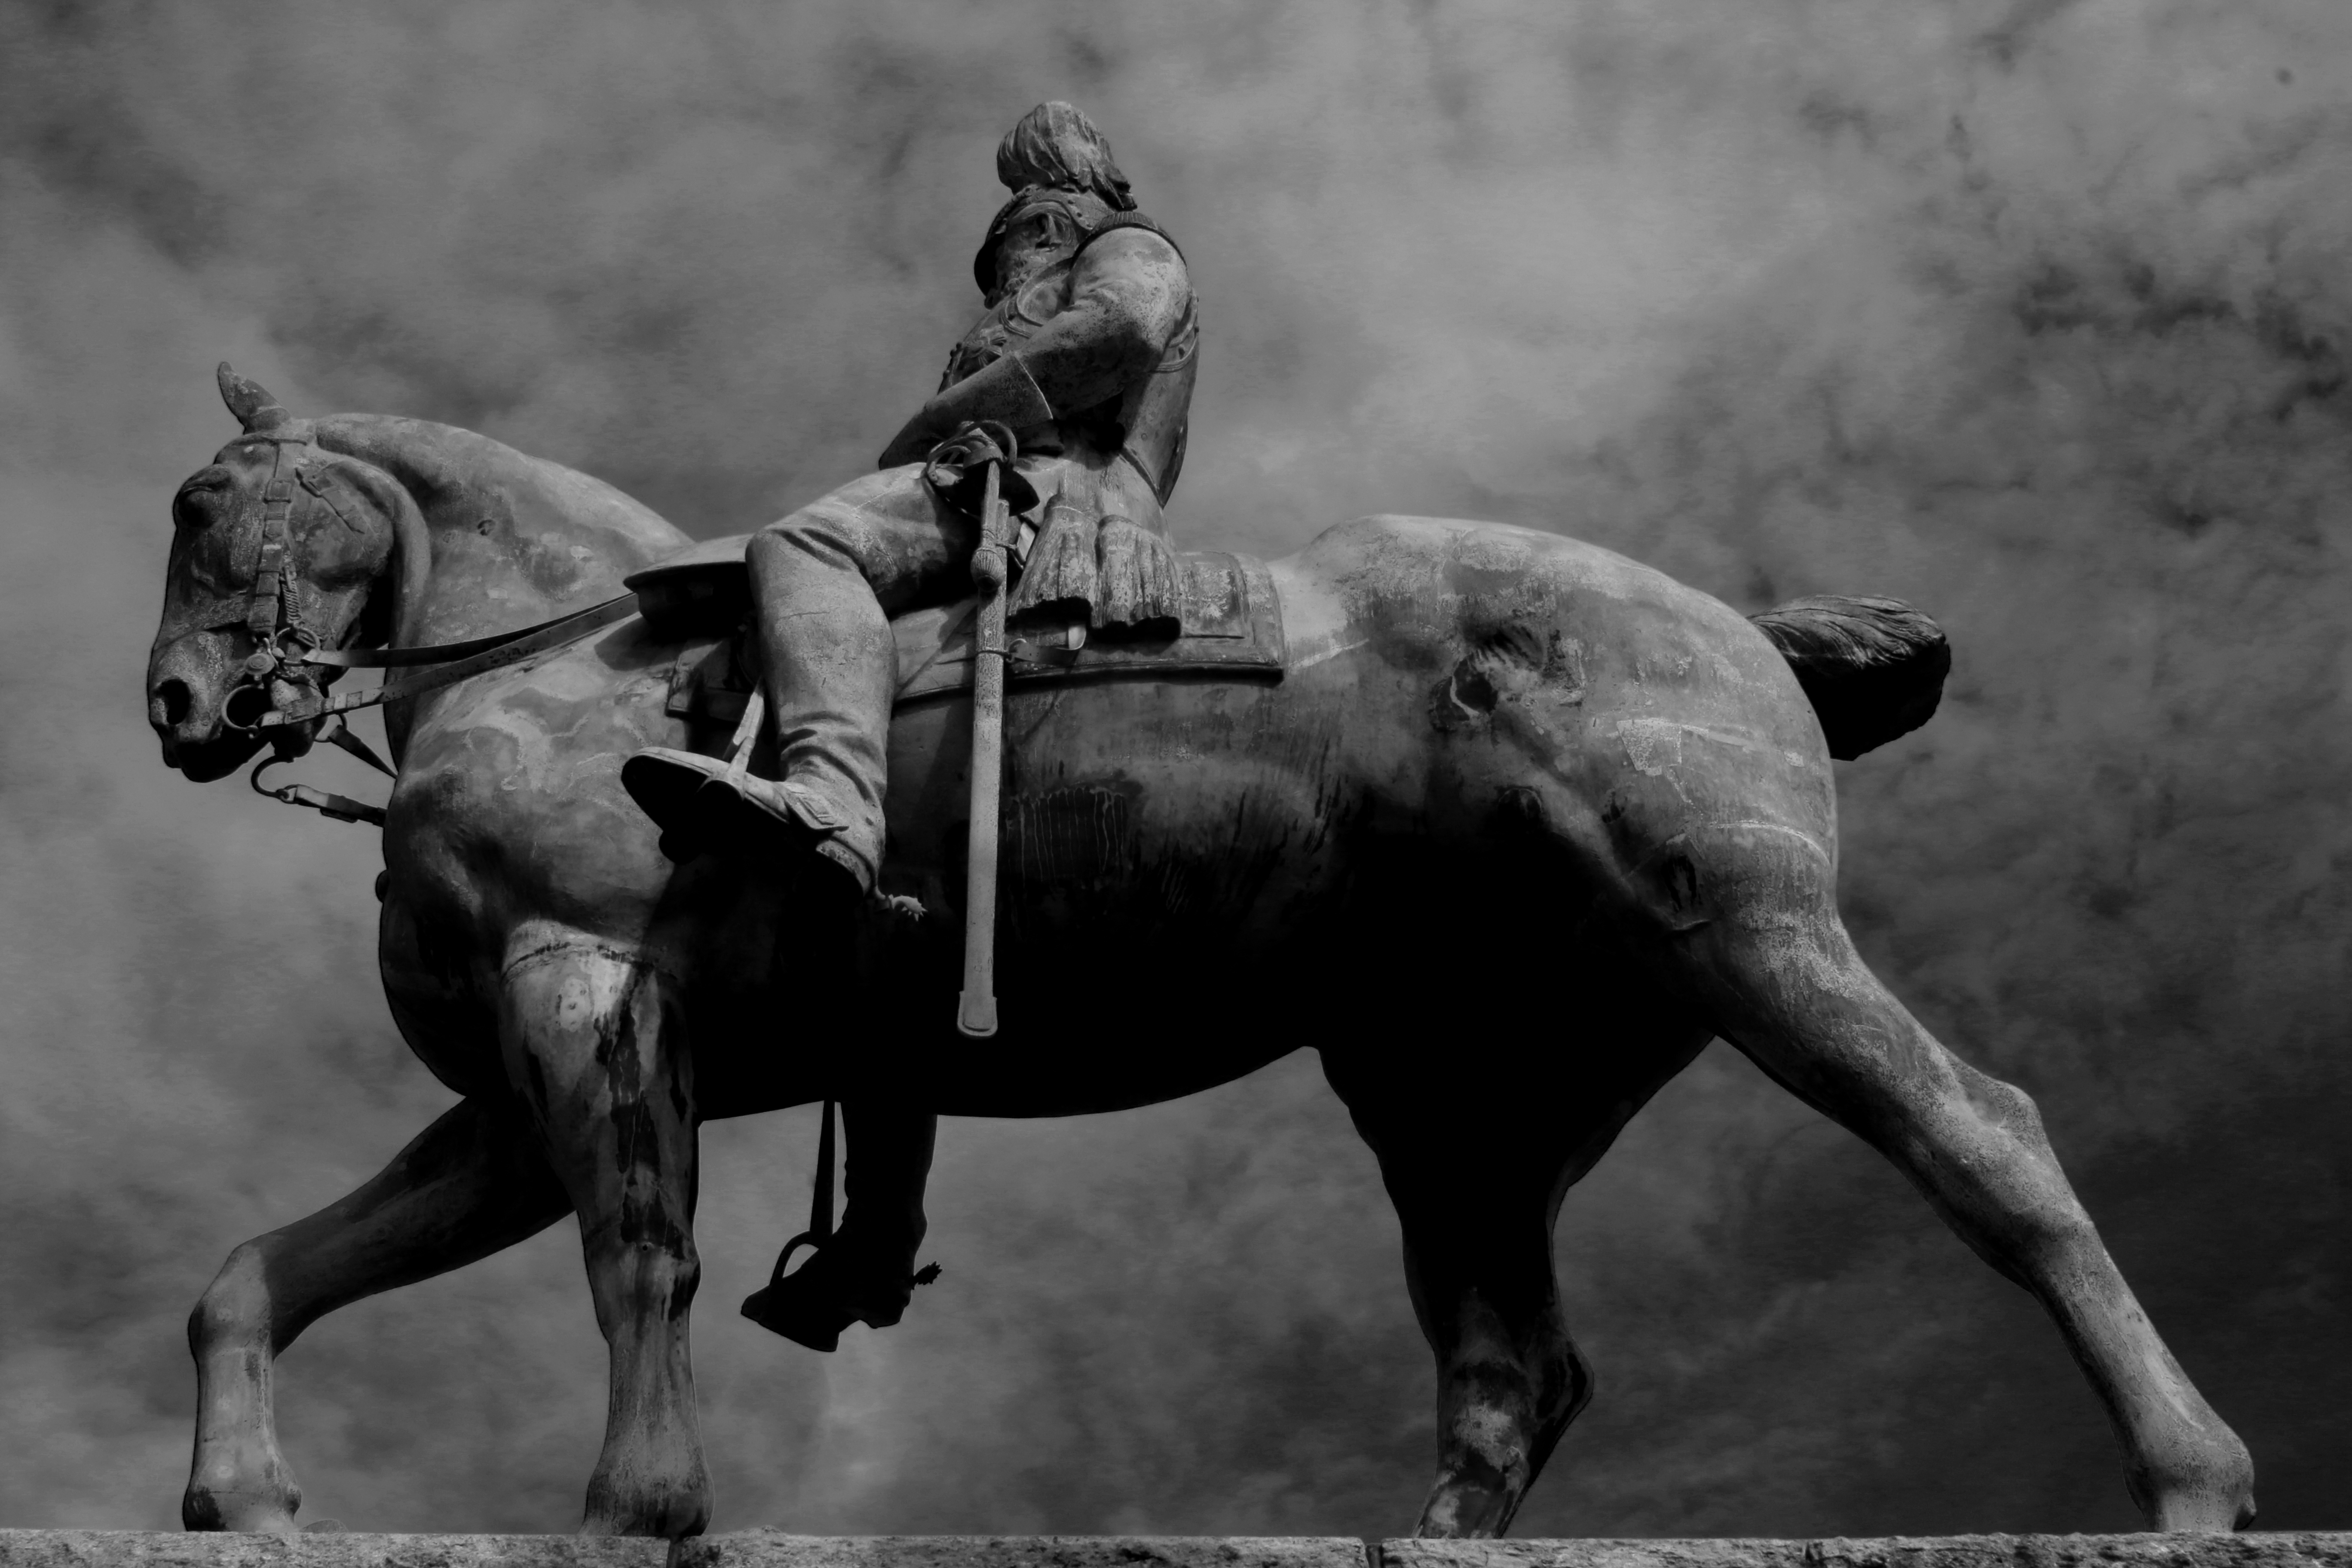
black and white, horse, stallion, monochrome, bw, blackandwhite, blackwhite, germany, alemania, allemagne, cologne, koln, sw, schwarzweiss, schwarzweis, germania, schwarzweissfotografie, schwarzweisfotografie, monochrome photography, horse like mammal, mustang horse